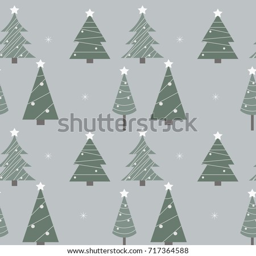
pattern with a christmas tree .